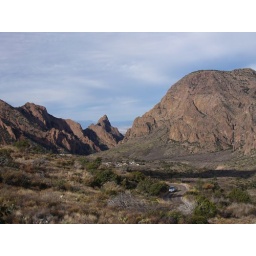
The road down to the campground in the Chisos basin. The cluster of white dots in the middle of the photo are cars in the campsite.